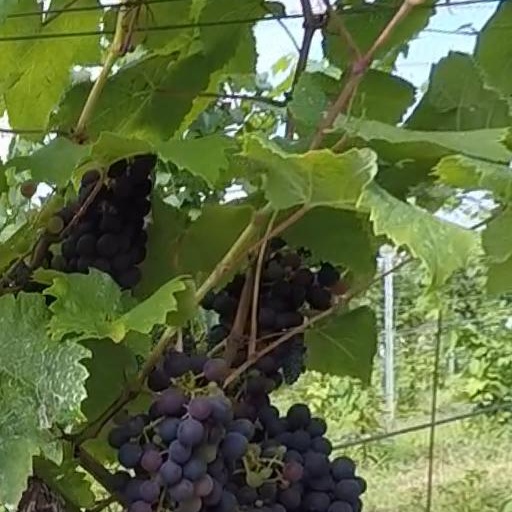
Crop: grape